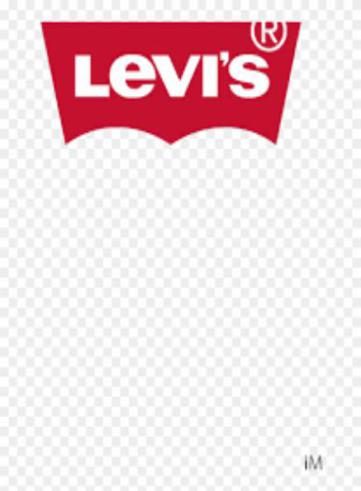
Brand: levis
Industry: Clothes